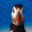
Label: bird